Fujiwara no Hirotsugu rebellion

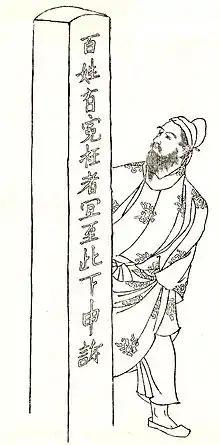
Kibi no Makibi

The following appointments brought about a shift in power towards nobles closely related to the emperor and away from non-imperial clans such as the Fujiwara. In 737 Prince Suzuka, brother of Prince Nagaya, was appointed to Chancellor ("Daijō-daijin"), the highest position of the Council of State. In the beginning of the following year, Tachibana no Moroe, half-brother of Empress Kōmyō, took the position of minister of the right that had been held by Muchimaro before his death. The only Fujiwara in the council at the time was Muchimaro's son, Fujiwara no Toyonari who had a relatively low rank. In addition, all the clans that had opposed the Fujiwara Four such as the Ōtomo, the Saeki or the Agata Inukai were Moroe backers. Unlike under the Fujiwara Four, the Emperor was not opposed by a single strong faction anymore as members of this new council originated from various clans.